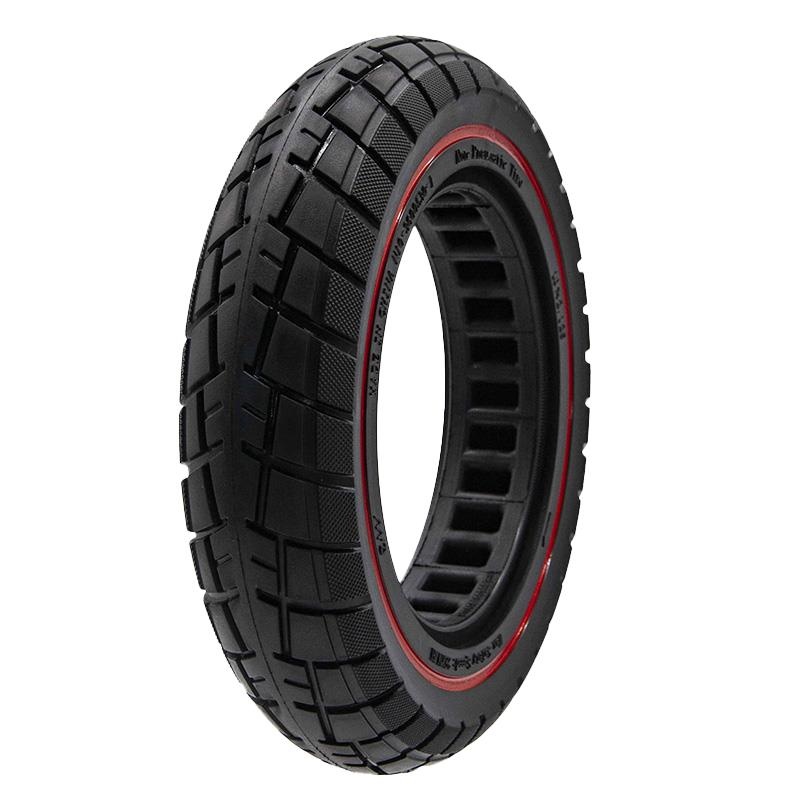
Rueda maciza offroad ultraligera 10x2,125-6,1/B34 linea roja [Ewheel]
Brand: Ewheel
Category: Sporting Goods > Outdoor Recreation > Cycling > Unicycle Accessories > Unicycle Tires